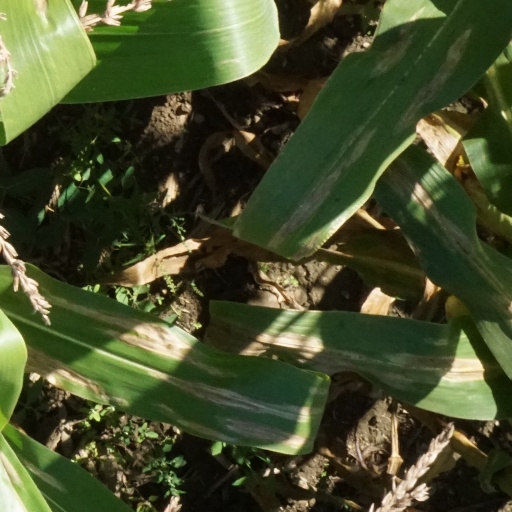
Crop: maize; corn